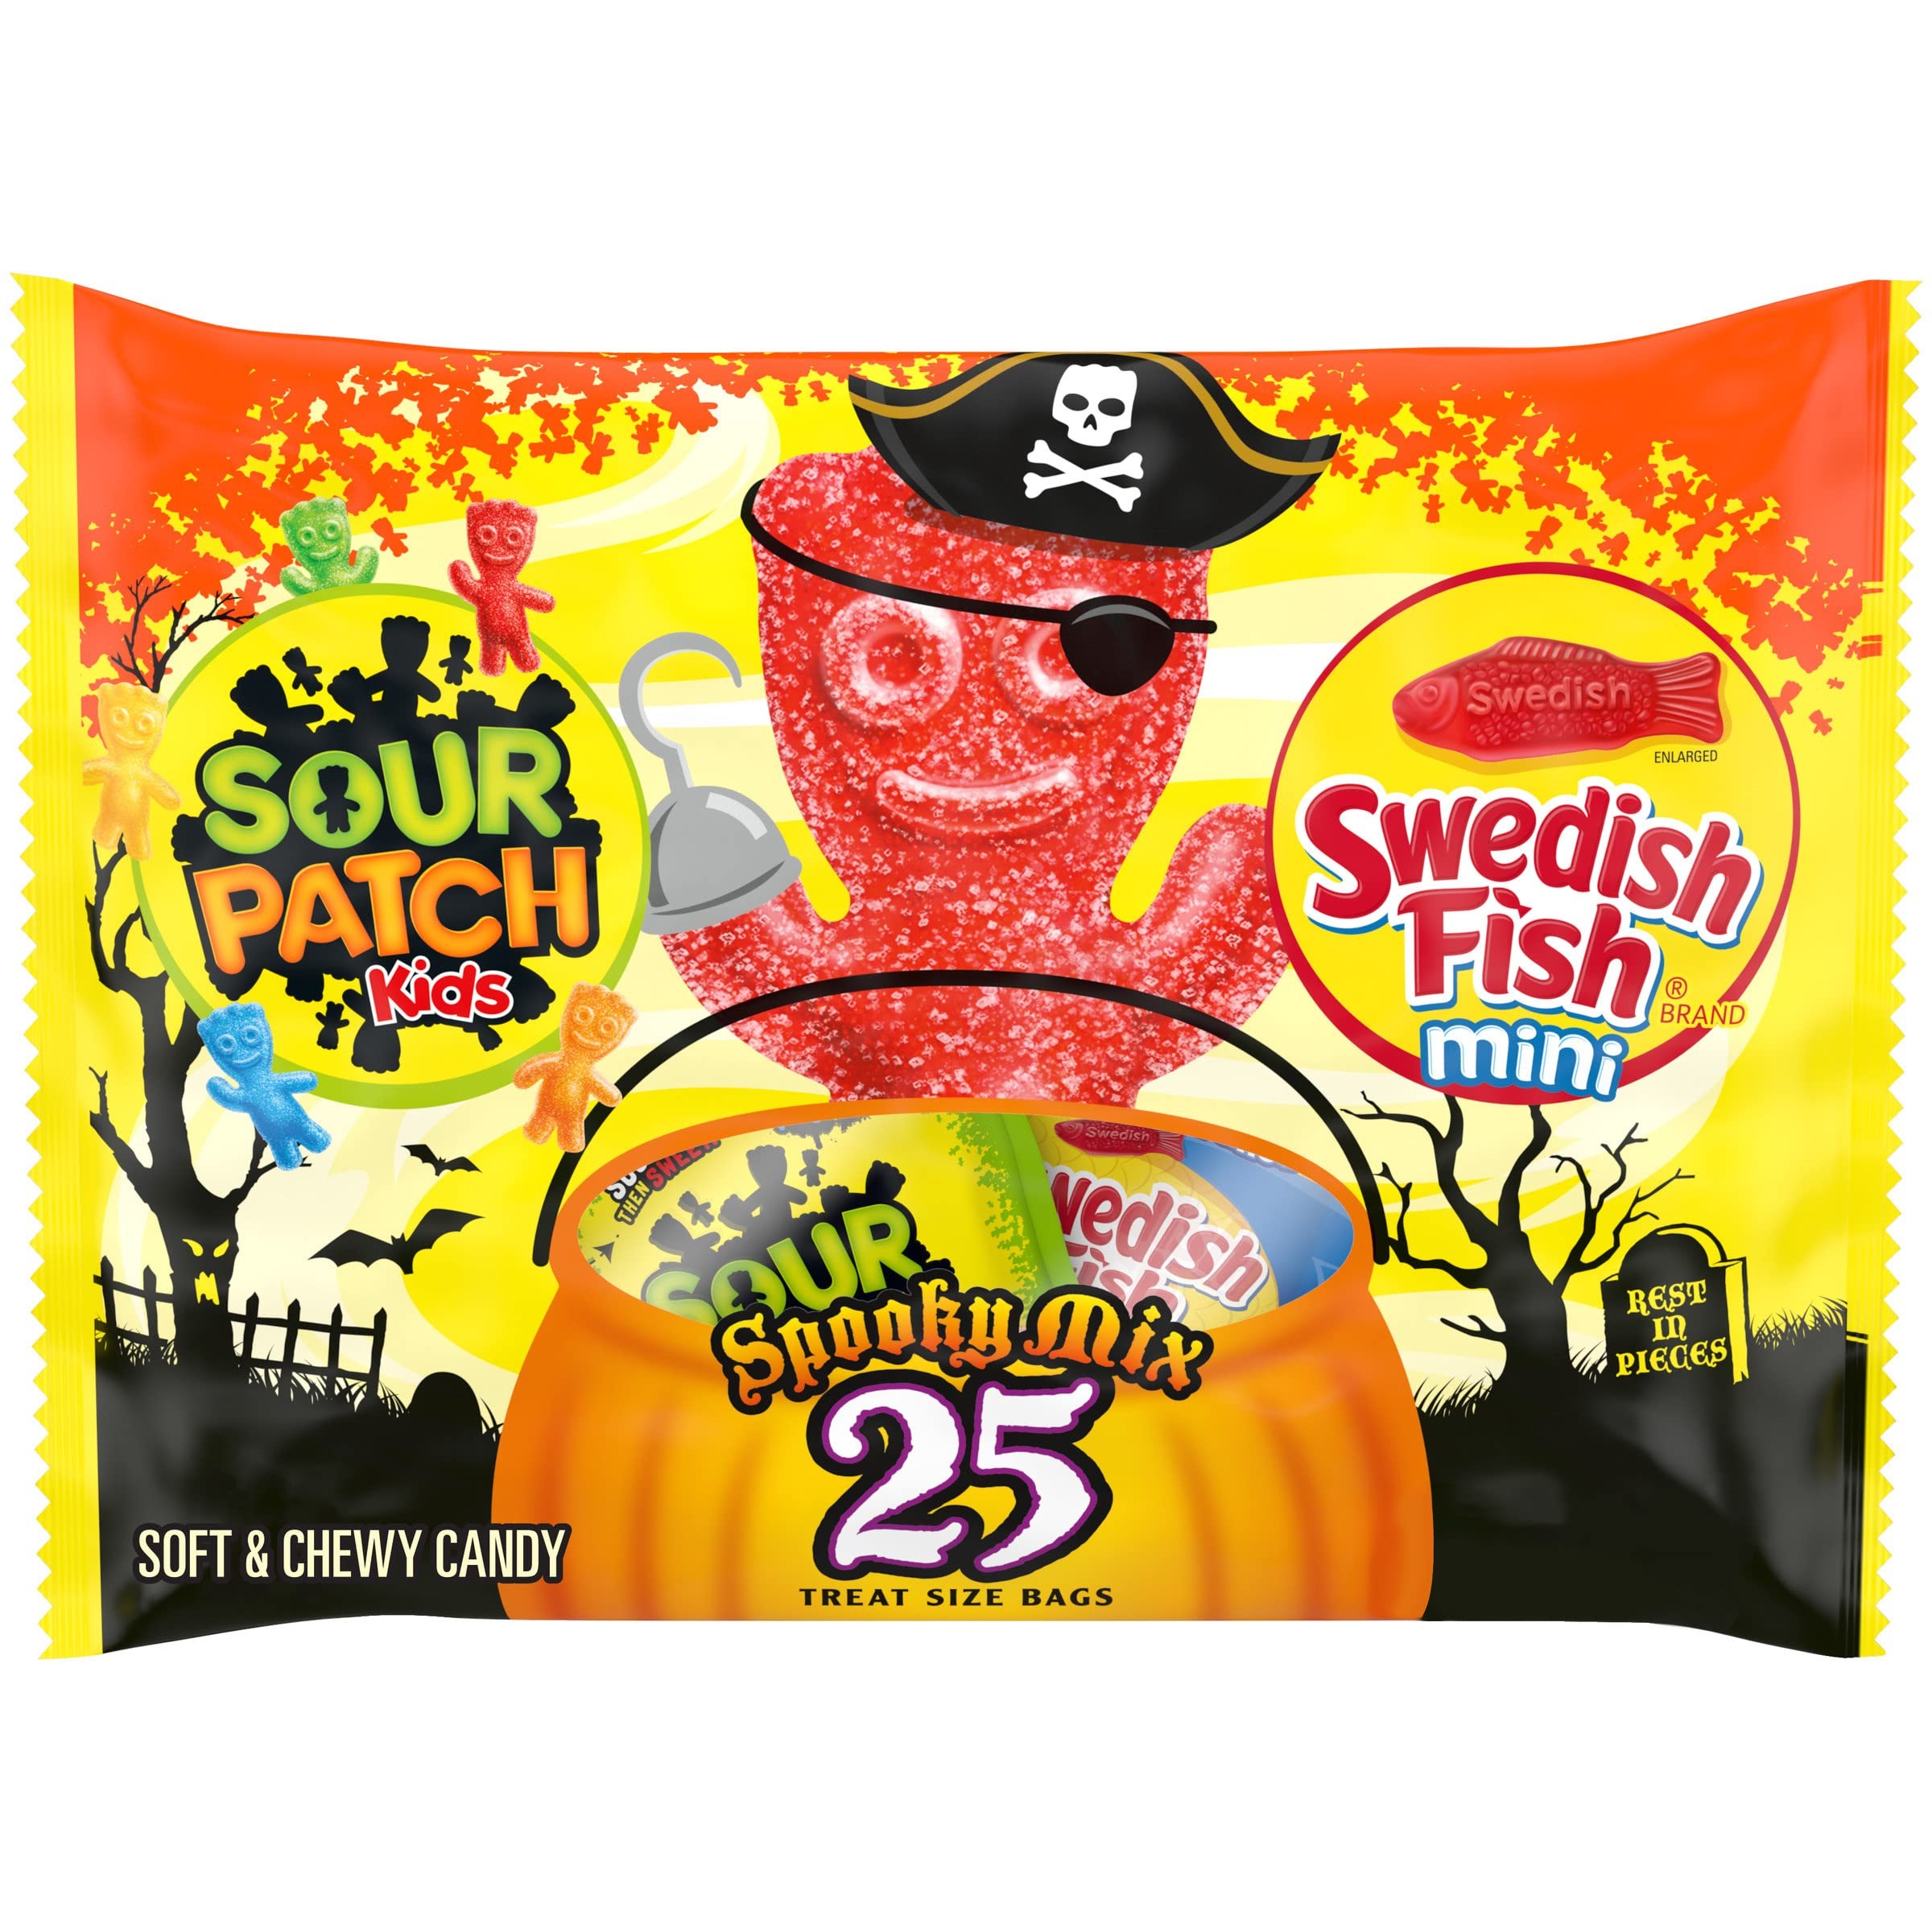
Item Name: SOUR PATCH KIDS & SWEDISH FISH Mini Halloween Candy Variety Pack, 25 Trick or Treat Bags
Bullet Point 1: One bag, 25 total trick or treat bags, of SOUR PATCH KIDS & SWEDISH FISH Mini Halloween Candy Variety Pack
Bullet Point 2: SOUR PATCH KIDS feature the traditional shape for a hint of mischief
Bullet Point 3: SWEDISH FISH Mini candy is swimming in fruit flavor and has a fun fish shape
Bullet Point 4: As a fat free food, this Halloween candy makes a great snack to enjoy during Halloween movies or parties
Bullet Point 5: Individual packs perfect for Halloween candy bags, trick or treat bag snacks and Halloween party favors
Value: 25.0
Unit: Count

Price: 12.47